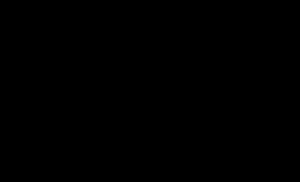
Le cartel de Medellín est une organisation criminelle colombienne spécialisée dans le trafic de cocaïne entre l'Amérique du Sud et les États-Unis, développé à partir de la ville de Medellín, et dont la principale période d'activité se situe dans les années 1980. Le cartel opéra entre 1970 et 1980 en Bolivie, Colombie, au Honduras, au Pérou, aux États-Unis mais aussi au Canada et en Europe. Il fut fondé par José Gonzalo Rodríguez Gacha, Pablo Escobar, Gustavo Gaviria les frères Ochoa et Carlos Lehder.